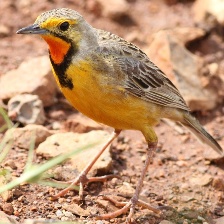
Species: CAPE LONGCLAW
Scientific name: MACRONYX CAPENSIS